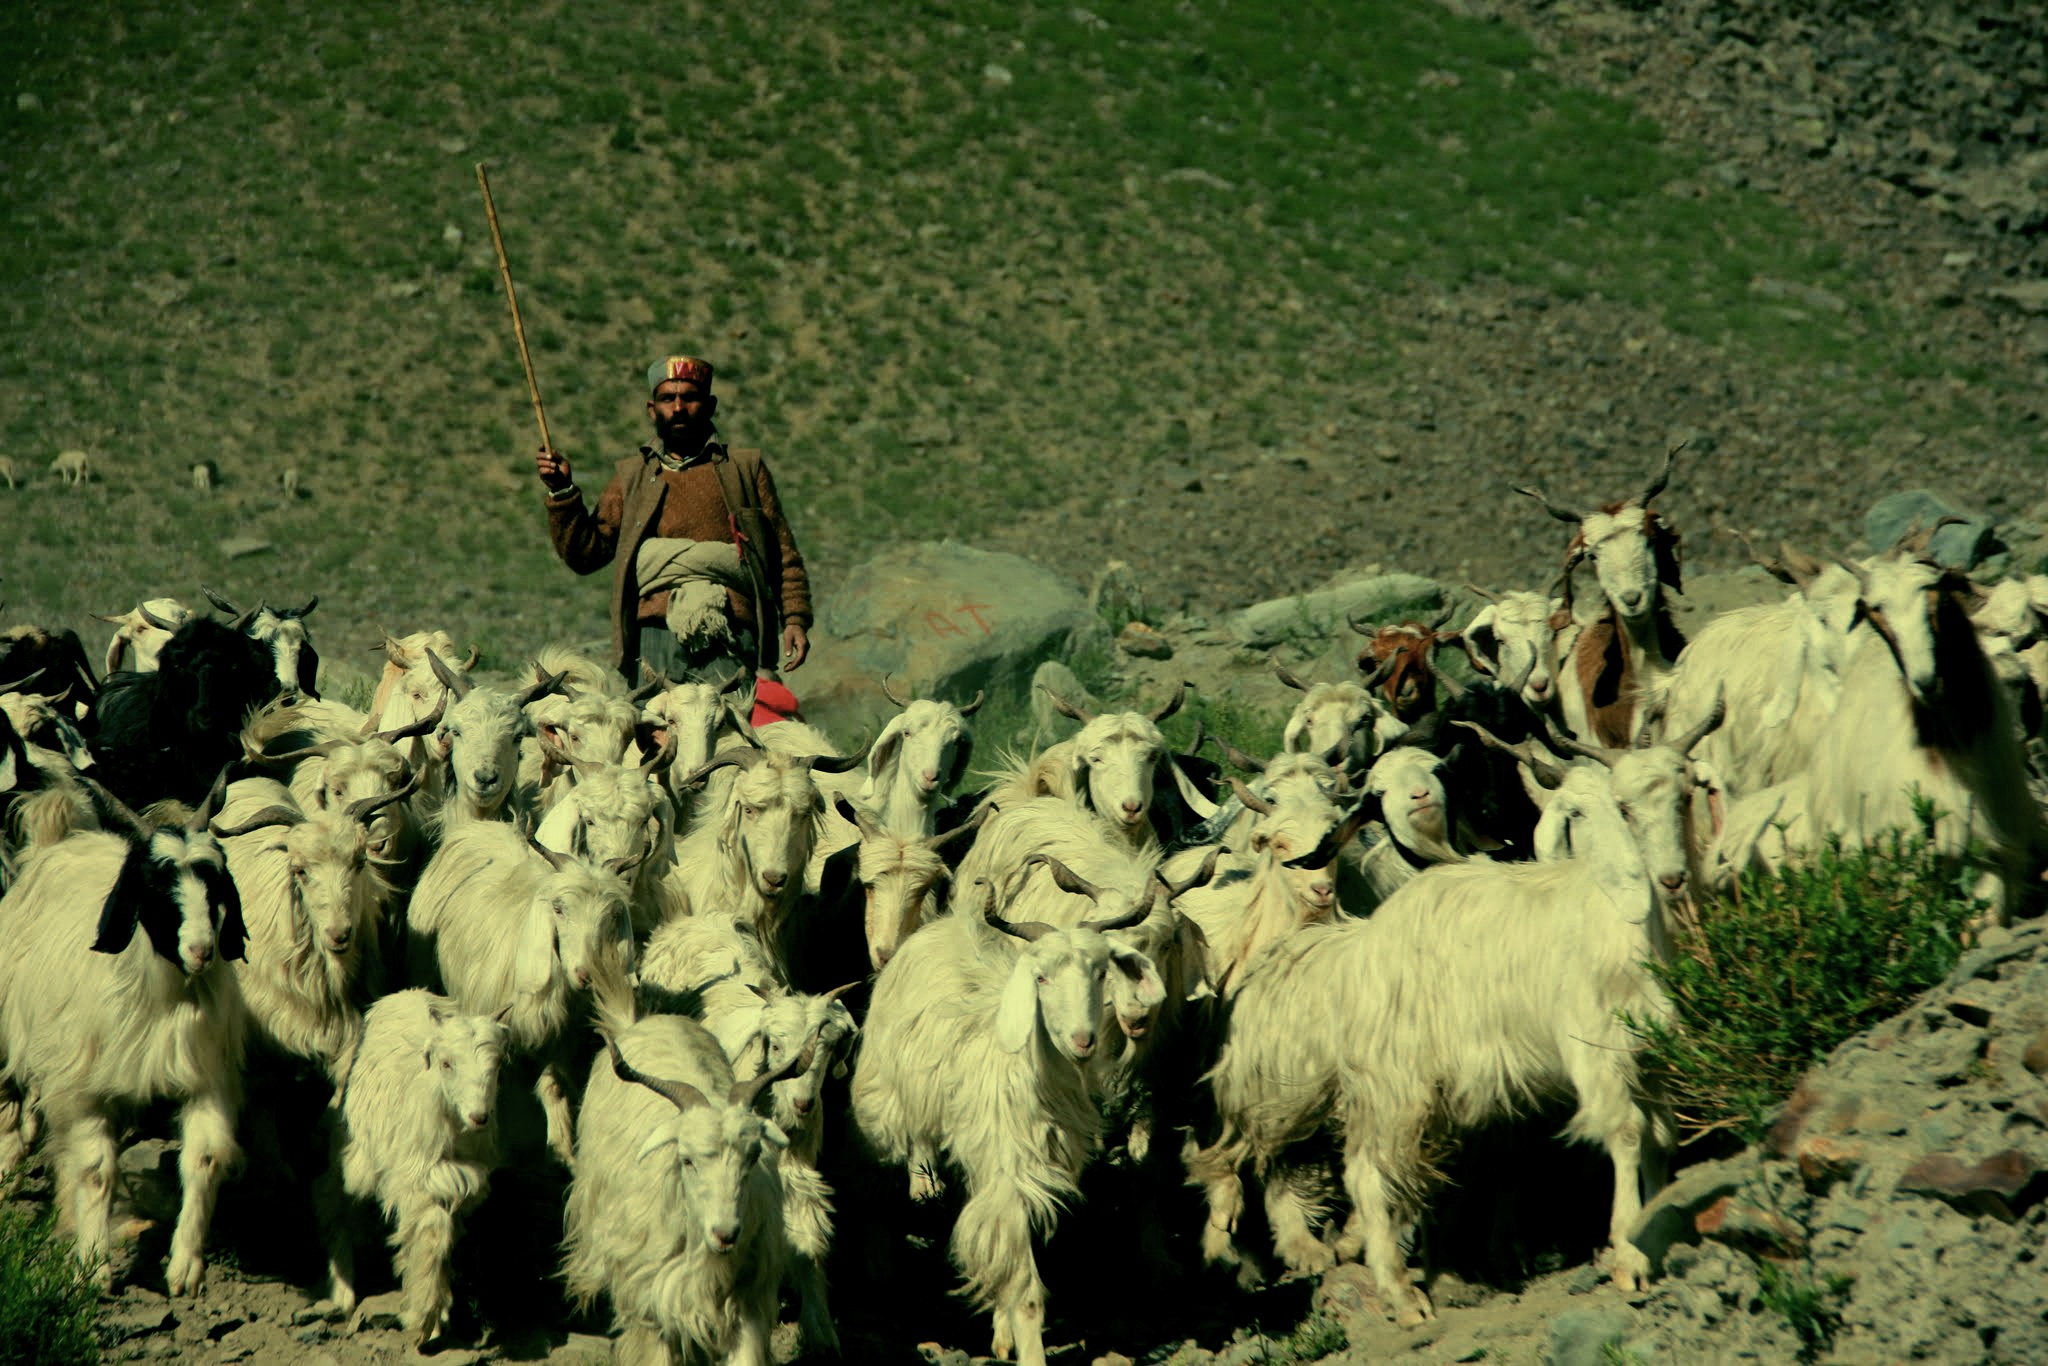
grass, goat, herd, livestock, sheep, tibet, shepherd, goats, india, ladakh, herder, goatherd, cow goat family